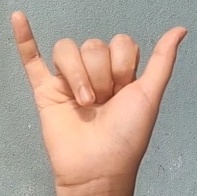
ASL sign: Y